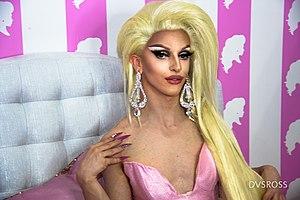
Maxwell Heller, plus connu sous le nom de scène Miz Cracker, est une drag queen et personnalité télévisée américaine. Elle est principalement connue pour avoir participé à la dixième saison de l'émission RuPaul's Drag Race.